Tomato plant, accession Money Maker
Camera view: vertical (180 deg); turntable rotation: 120 degrees
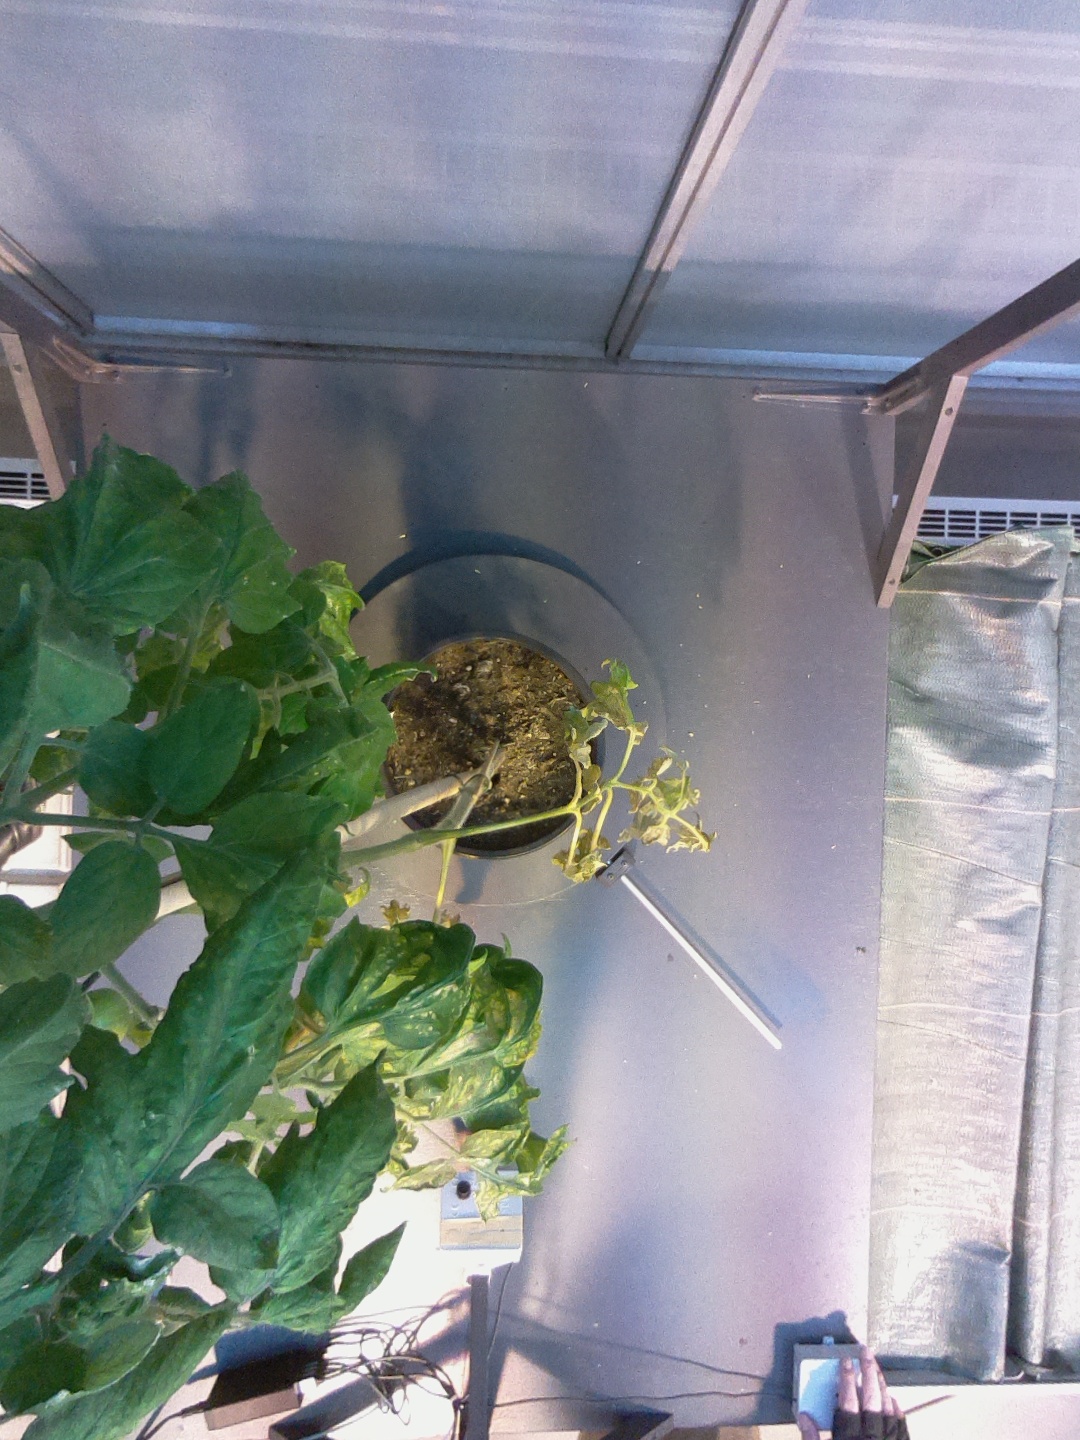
BBCH growth stage 71: 10%-20% of final fruit size